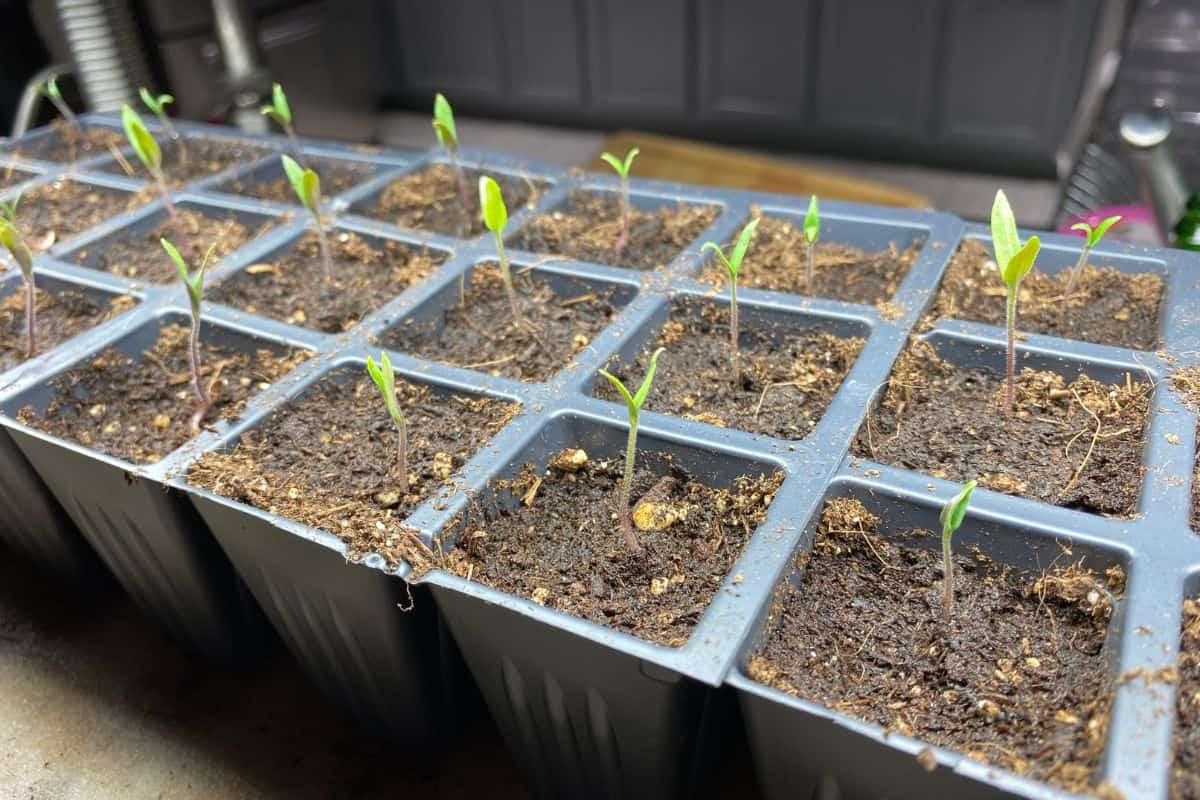
Kilimo cha mbegu kikiwa katika makopo mbalimbali yaliyolimwa katika mazingira rafiki, ili kusaidia mbegu yote kabla ya kuihamisha mashambani.